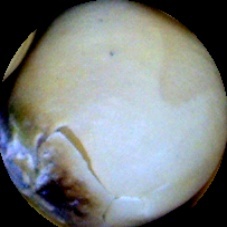
Label: Spotted